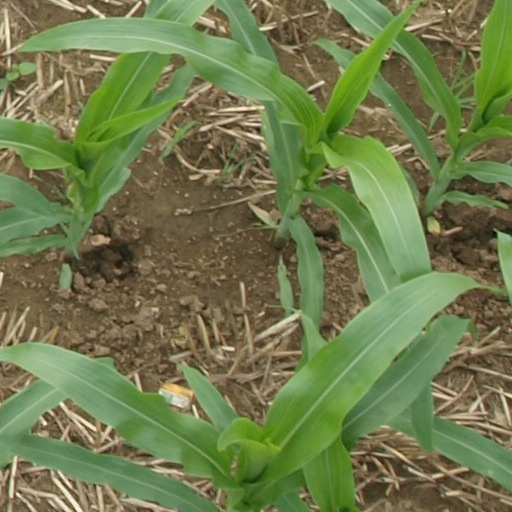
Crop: maize; corn